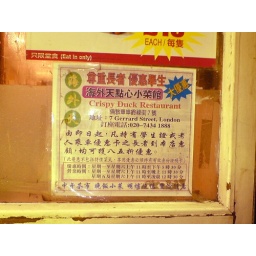
This is Rob's favourite place for duck in London Chinatown. We had two whole ducks tonight.